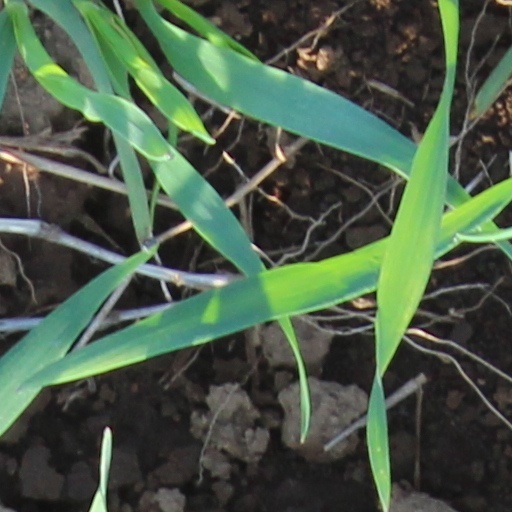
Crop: wheat